Rüschlikon

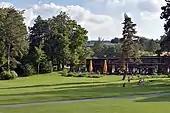
Park im Grüene

The "Dutti-Park" or Park im Grüene was donated by Adele Duttweiler, widow of Gottlieb Duttweiler, the founder of the Migros chain of grocery stores.